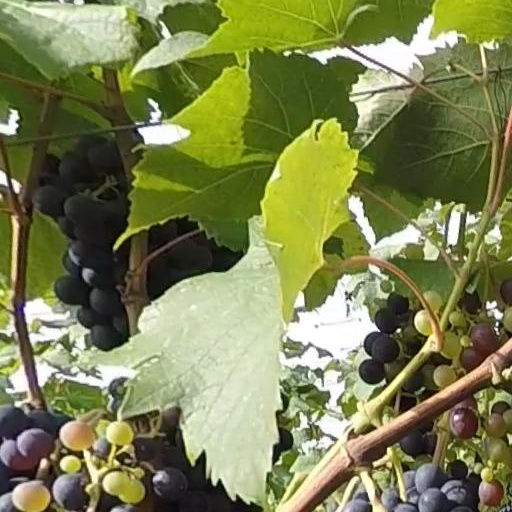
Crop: grape